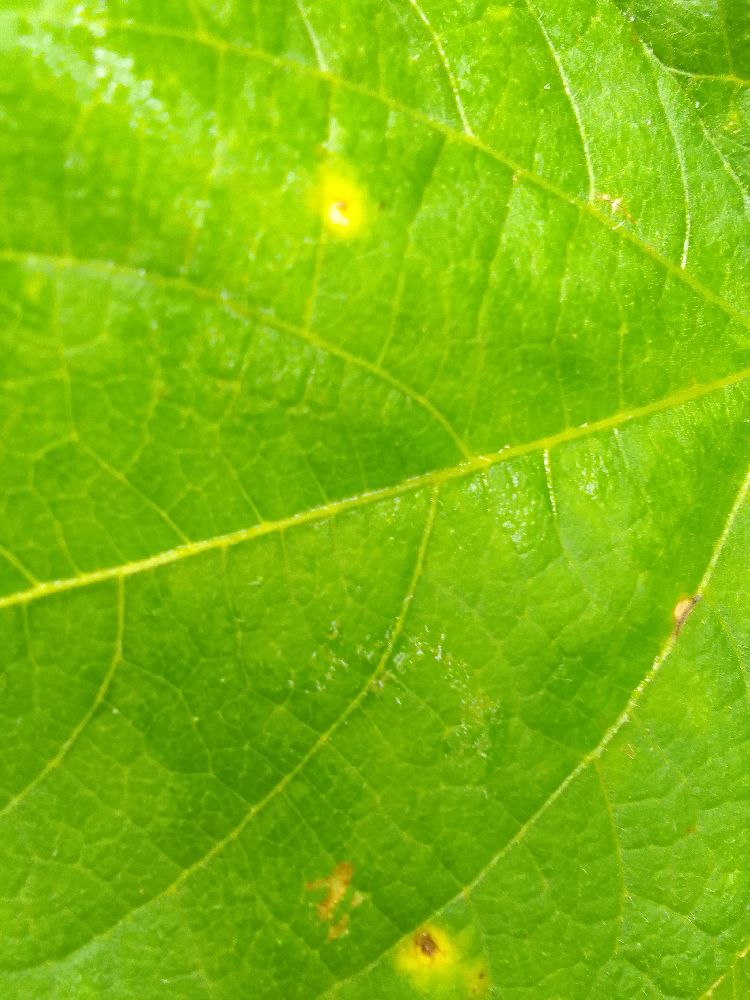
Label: rust